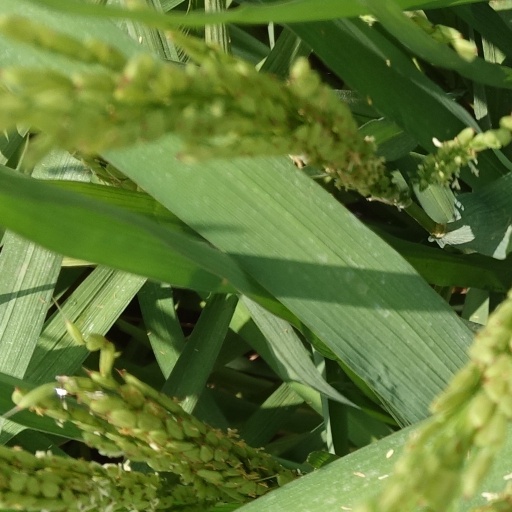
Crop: rice